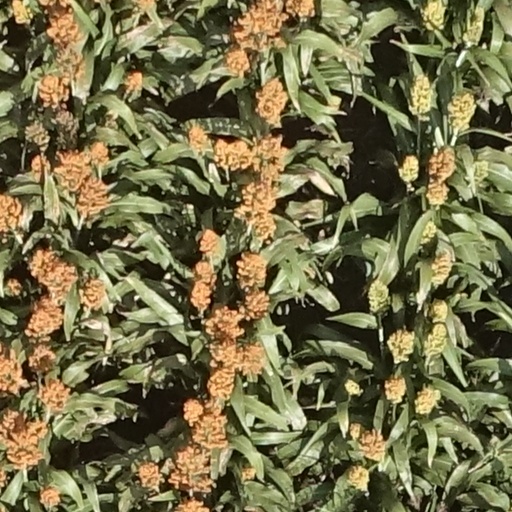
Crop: sorghum